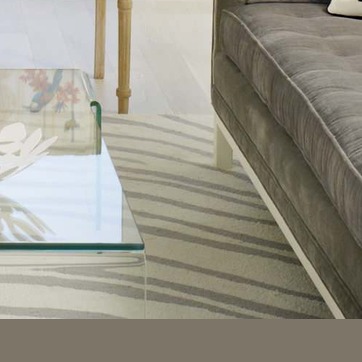
Material: carpet